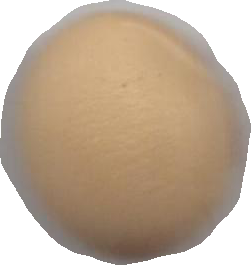
Variety: Dega